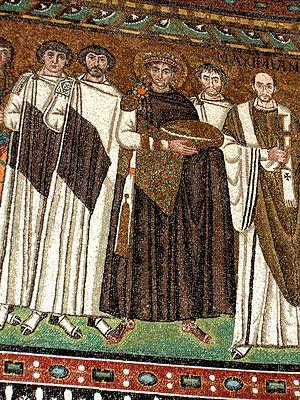
Le vêtement byzantin évolua à partir des vêtements portés pendant l’Empire romain, y ajoutant couleurs et motifs importés par les marchands venus d'Orient et du Moyen-Orient ainsi que de l’influence et des traditions des peuples qui furent associés d'une façon ou d'une autre à l'Empire. Avec le temps, il atteindra une variété et une richesse de couleurs, de tissus et d’ornementation dépassant de beaucoup les périodes fastes de Rome.